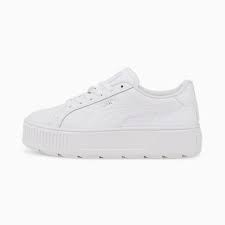
Label: Sneaker